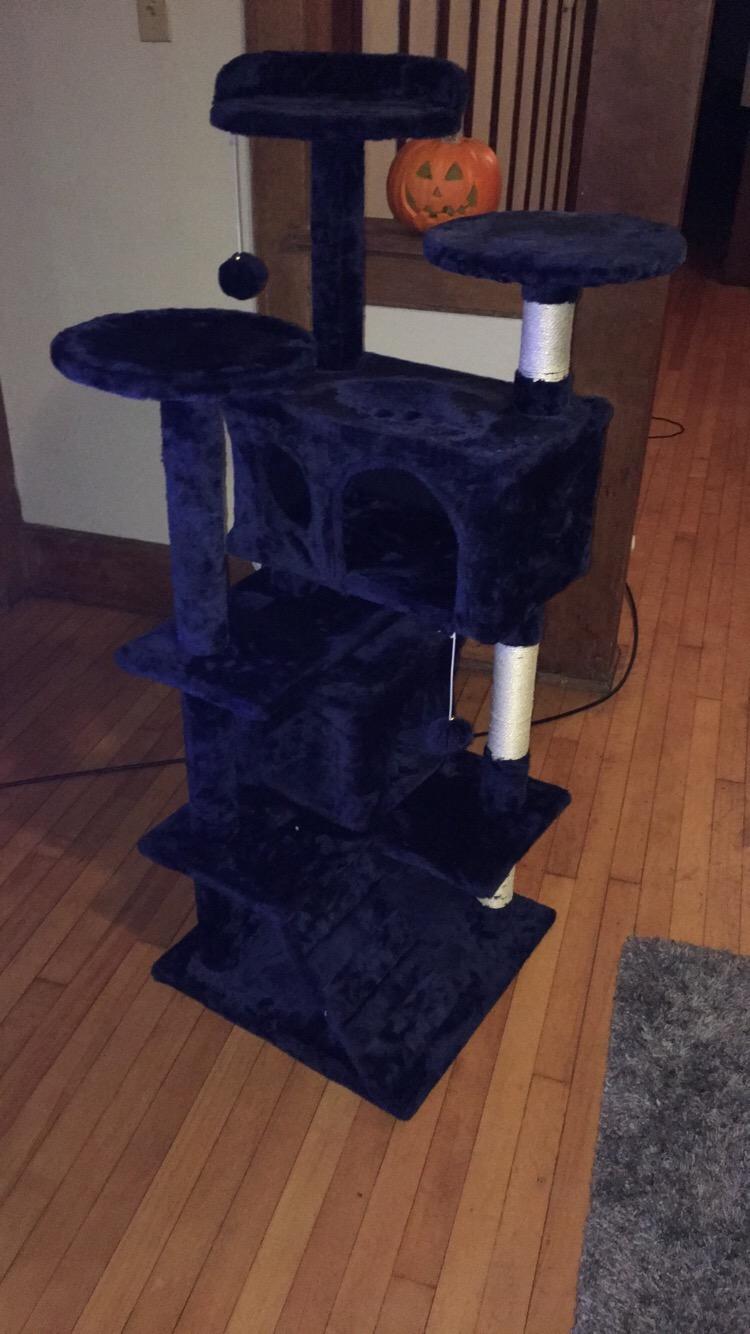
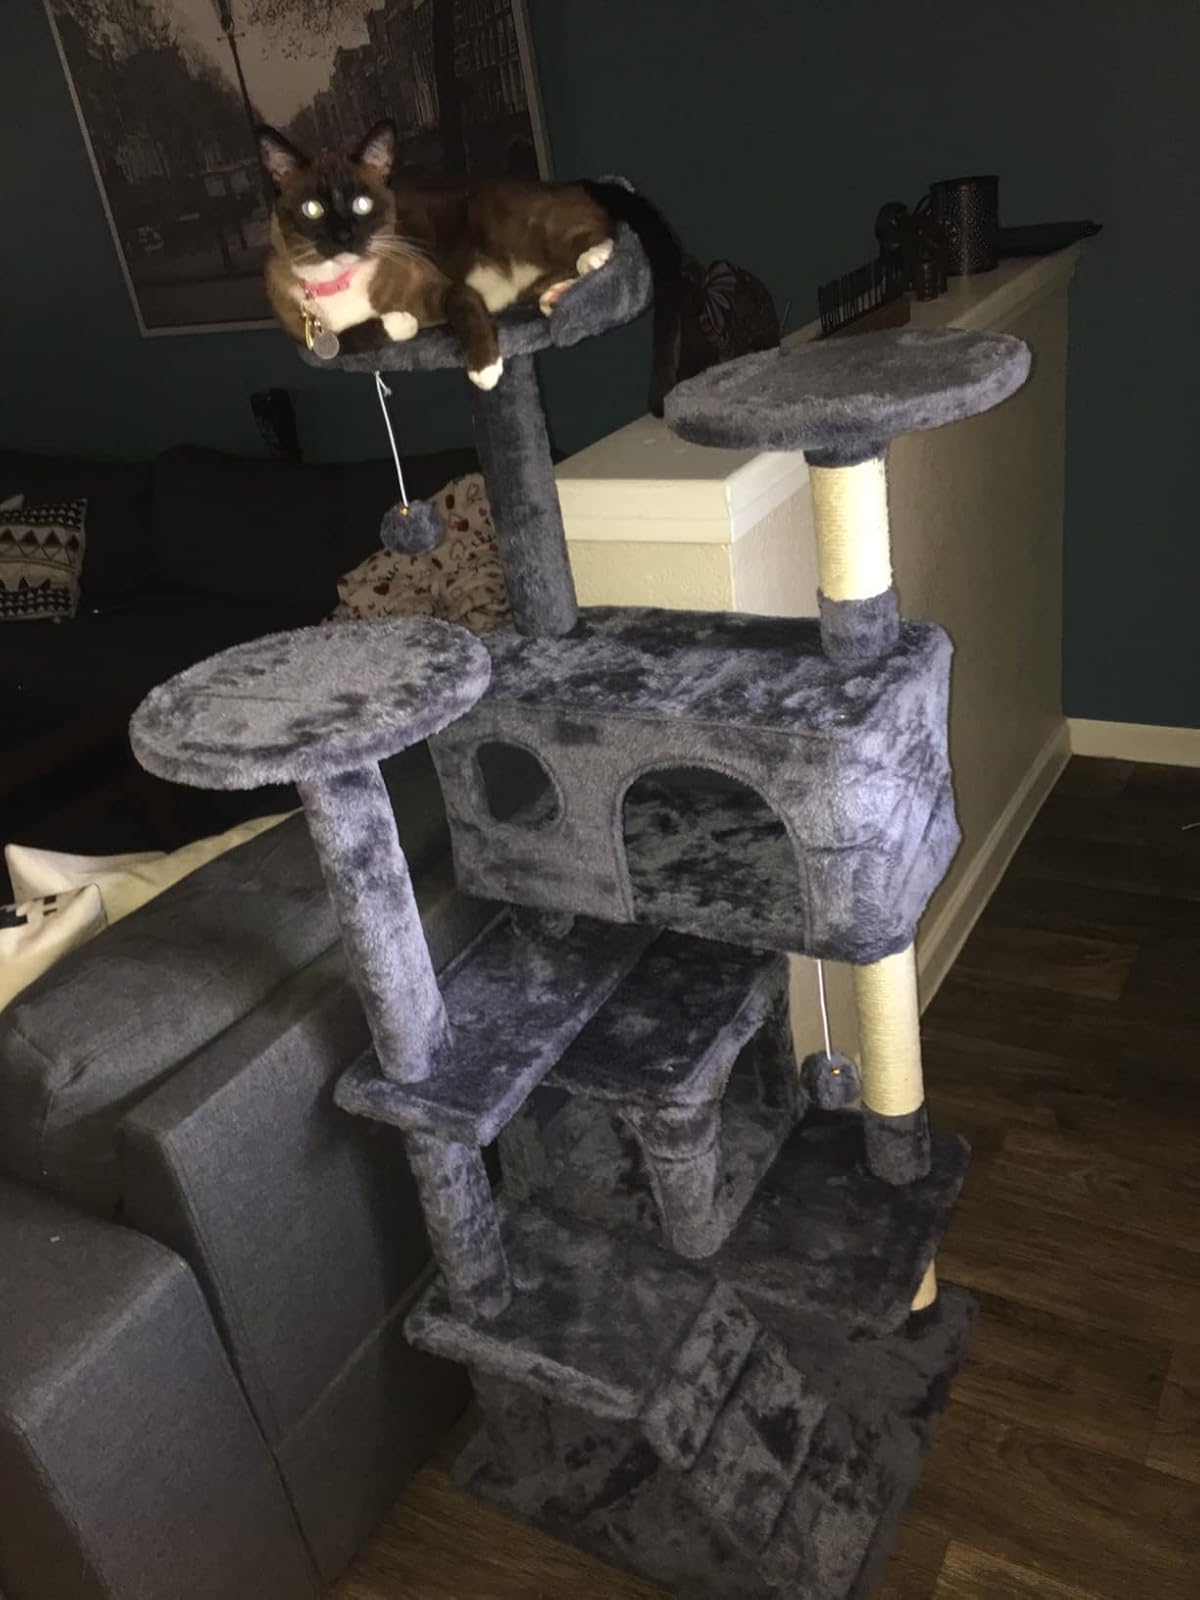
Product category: items_cat tree
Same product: no